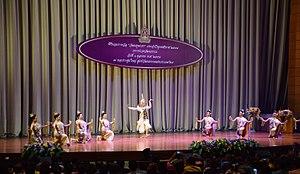
Cette oeuvre a été crée par Tevaprapas. Veuillez me notifier si elle est utilisée à l'extérieur de Wikimedia. Svenska: Detta verk skapades av Tevaprapas. Var vänlig kontakta mig om du använder detta verk utanför Wikimedia. ไทย: งานนี้สร้างสรรค์โดย Tevaprapas ถ้าหากท่านประสงค์นำงานนี้ไปใช้นอกวิกิมีเดีย สามารถนำไปใช้ได้ภายใต้สัญญาอนุญาตที่กำหนดด้านบน หากผู้ใดนำผลงานนี้ไปใช้ กรุณาแจ้งเจ้าของผลงานเพื่อให้รับทราบด้วย Македонски: Творец на ова дело е корисникот Tevaprapas. Известете го ако сакате да ги користите неговите дела вон Викимедија. Re-useIf you use this image outside of the Wikimedia projects, I'd be happy to hear from you. If you want a license with the conditions of your choice, please email me to negotiate terms. ไทย: พิธีมอบรางวัลวัฒนคุณาธร ประจำปี ๒๕๕๘ ณ หอประชุมใหญ่ ศูนย์วัฒนธรรมแห่งประเทศไทย